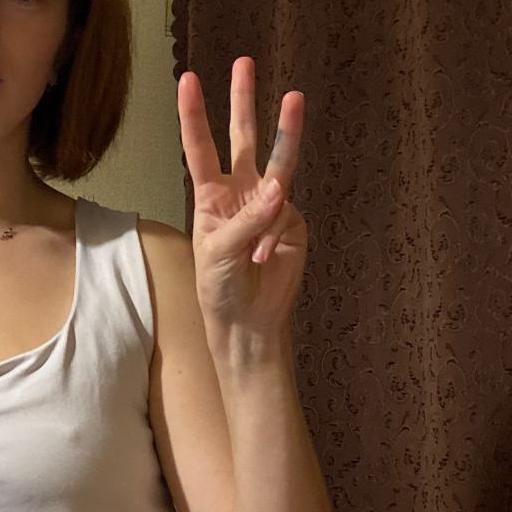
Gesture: three